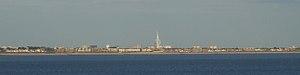
Portmouth vue de la mer, Portsmouth, Royaume-Uni